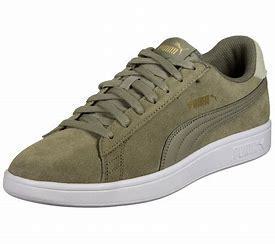
Brand: Puma
Model: Smash V2